Eggleston Hall

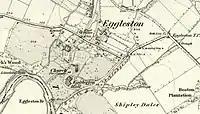
Map of Eggleston in 1855

The manor of Eggleston was forfeited to the Crown by Charles Neville, 6th Earl of Westmorland as a consequence of his part in the Rising of the North in 1569. It was granted by the Crown to the City of London and thereafter passed through several hands until it was acquired by the Hutchinson family early in the 18th century.